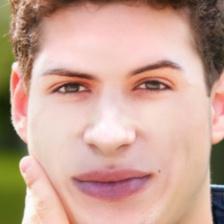
Label: faces